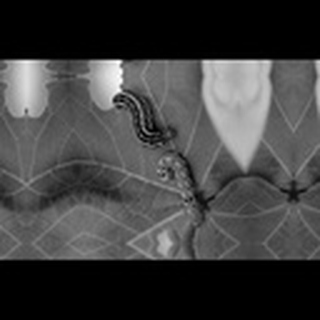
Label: cotton_army_worm